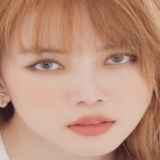
ca sĩ Thiều Bảo Trâm